Education in the Ottoman Empire

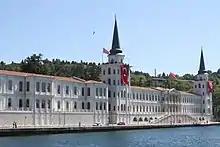
Kuleli Military High School in Istanbul near the Bosporus.

The late Ottoman Empire modelled its public university system after the Grandes Ecoles of France; it came into being in the late 1800s, with the first institution being the , now Istanbul University. Johann Strauss stated that the Ottoman Empire established its university system later than Austria-Hungary and Russia had.